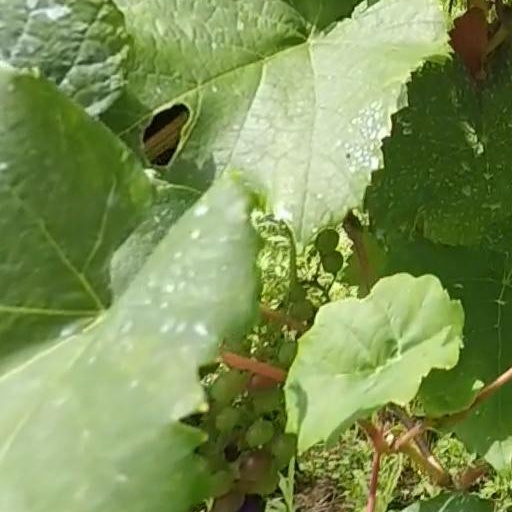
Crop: grape